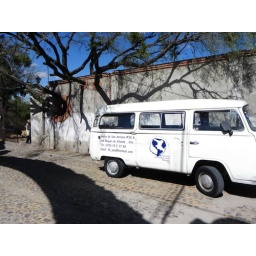
i like the bus and the shadows and the wall built around the tree braches..